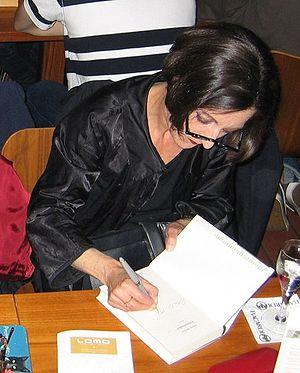
Herta Müller est une romancière allemande d'origine roumaine, douzième femme lauréate du prix Nobel de littérature en 2009. Allemande du Banat, née à Nițchidorf/Nitzkydorf, alors village germanophone du județ de Timiș, dans la région de Timișoara, elle a émigré en Allemagne en 1987, fuyant la dictature de Nicolae Ceaușescu. Ses œuvres, marquées par une extraordinaire force poétique et un langage d'une précision sèche, évoquent souvent la violence contre les plus faibles, l'injustice, la peur d'être surveillé et la terreur de la dictature. Ses deux premiers livres, parus à Bucarest avant la chute du régime, ont été censurés. En Allemagne, Müller est considérée comme faisant partie de la Weltliteratur ou World literature en anglais.